Führermuseum

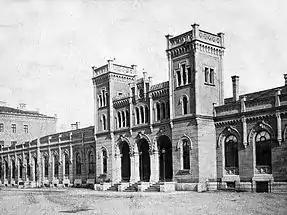
Linz's original central station building where the "Führermuseum" was intended to be located; the station would be moved south.

The design of the many buildings of the cultural center were assigned to various architects Hitler favored. The museum itself was designed by Roderich Fick based closely on Hitler's sketches and specifications, modeled somewhat after Paul Ludwig Troost's "Haus der Deutschen Kunst" ("House of German Art") in Munich – itself strongly influenced by Hitler's participation in the design process – and would feature a colonnaded facade about 500 feet (150 meters) long. It would stand on the site of the Linz railroad station, which was to be moved four kilometers to the south. Should the volume of German art bought, confiscated and plundered for the museum be such that expansion was needed, an additional building could easily be integrated into the planned district.